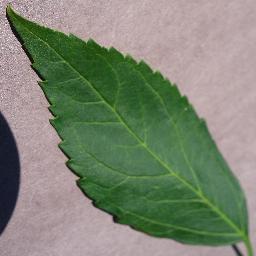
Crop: cherry
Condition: (including_sour)_healthy